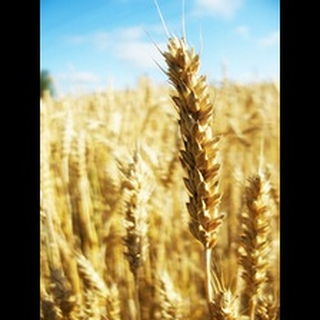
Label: wheat_blast